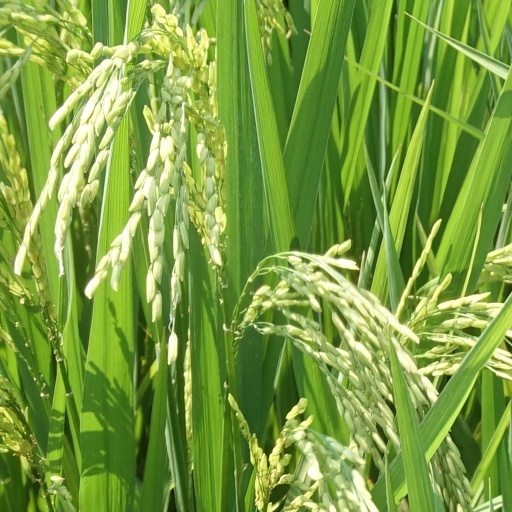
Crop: rice